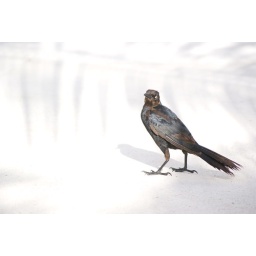
black bird in the shadow